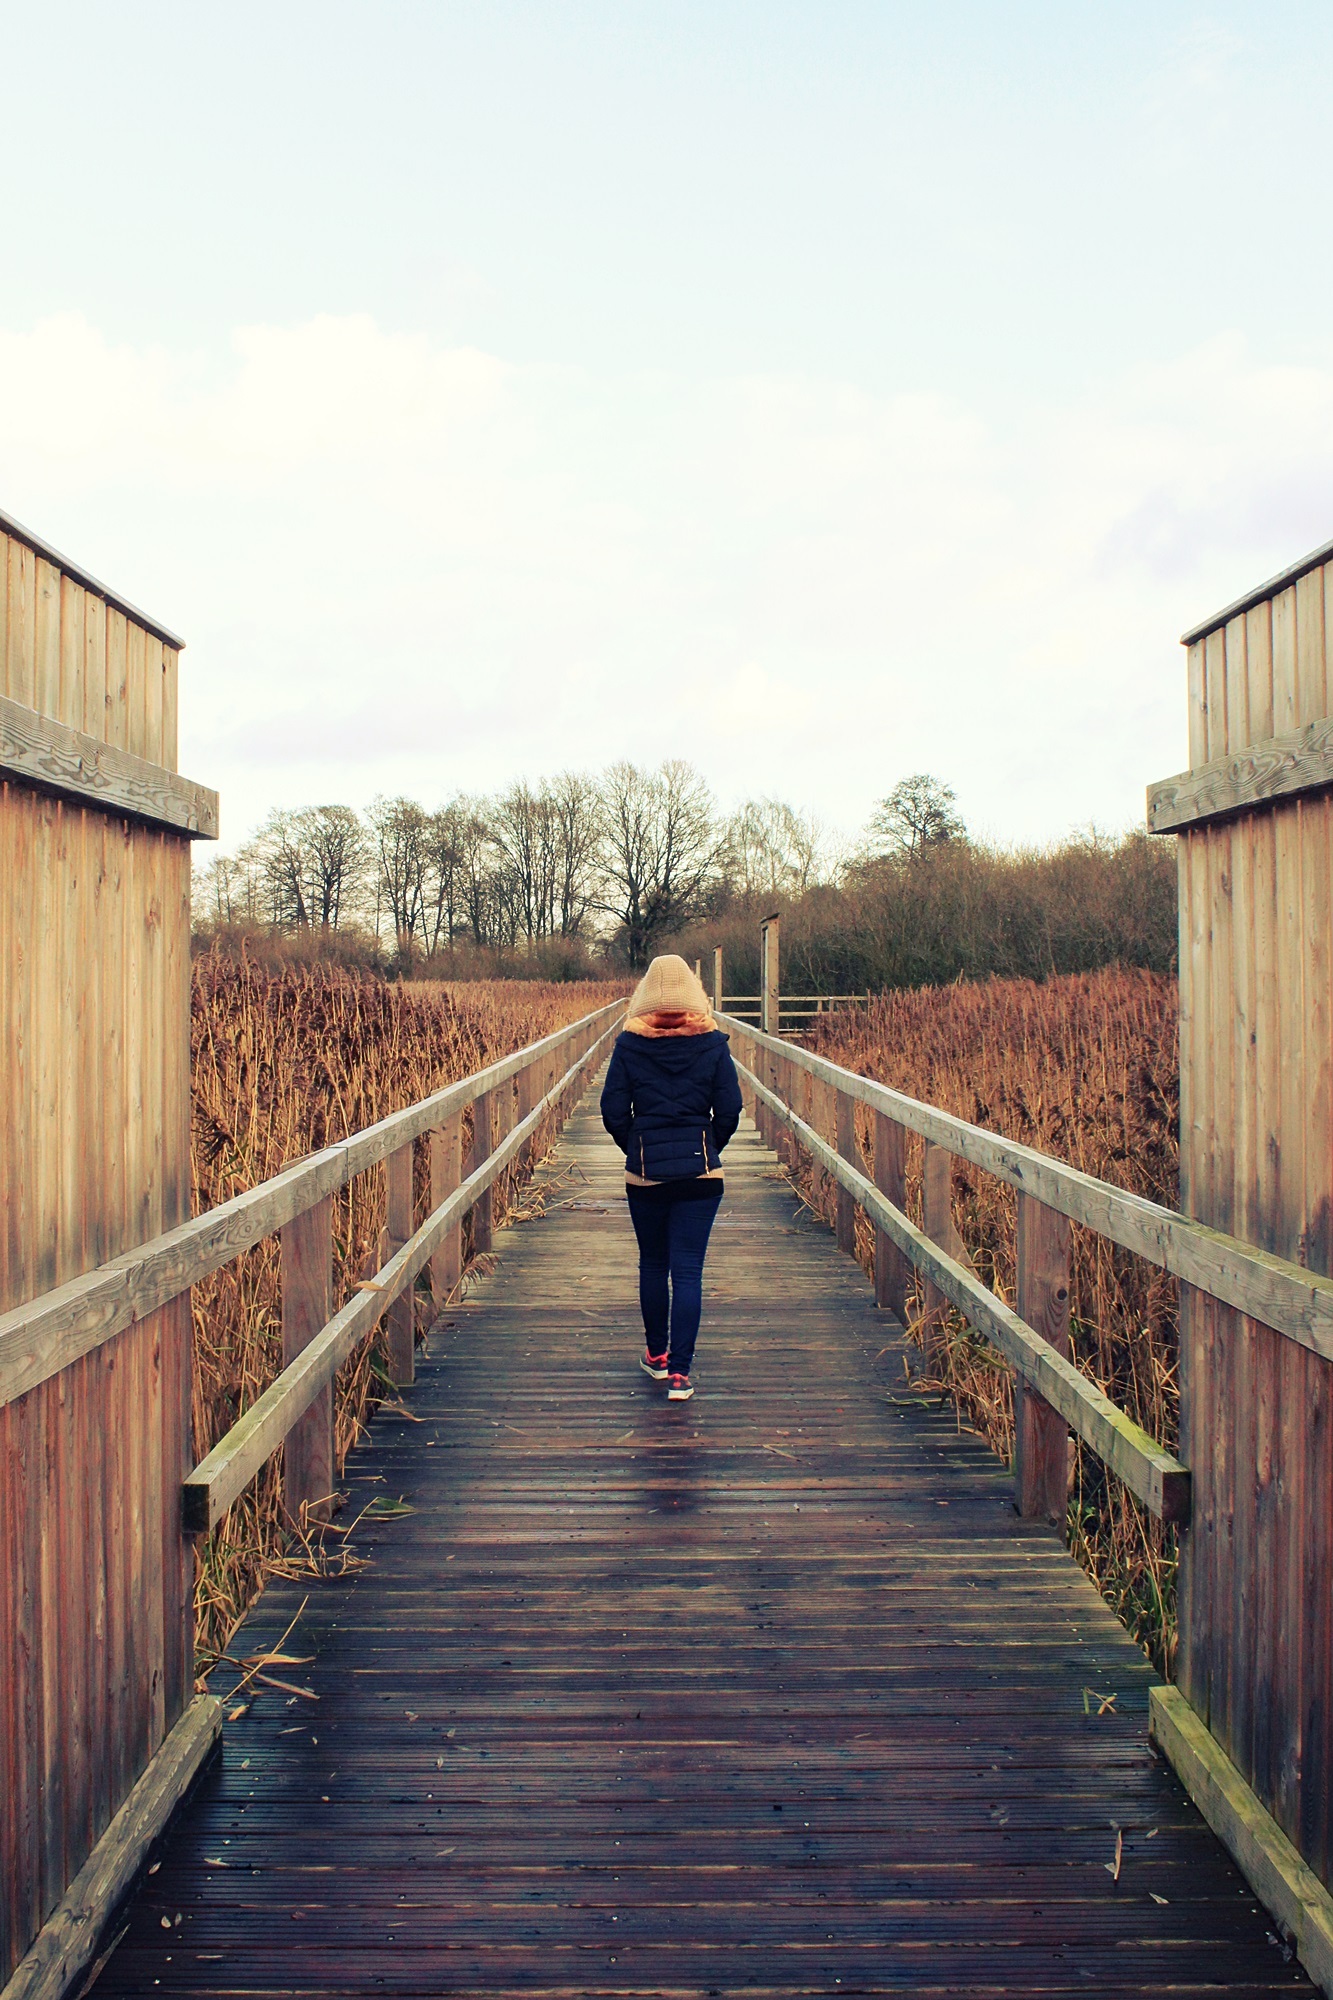
nature, person, cold, boardwalk, girl, woman, track, bridge, run, wind, alone, canal, walkway, reed, walk, transport, web, autumn, weather, human, thoughtful, lonely, jacket, waterway, rear view, trees, rainy, back, move, mood, go, melancholic, trueb, flip side, nonbuilding structure